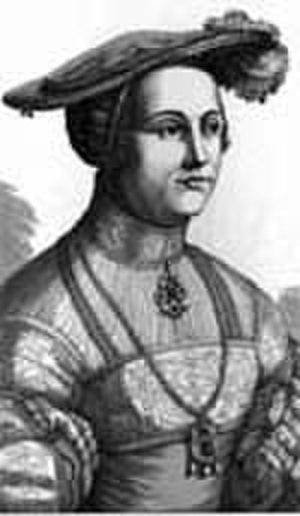
Cette image présente le portrait de Jeanne Hochberg
Jeanne de Hochberg, née entre 1485 et 1487 et morte le 23 septembre 1543 à Époisses, issue de la Maison de Bade.